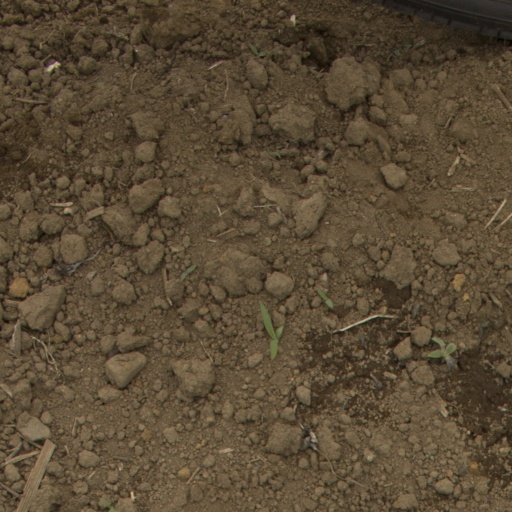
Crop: Jerusalem artichoke